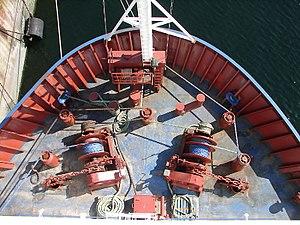
La plage avant du transporteur de colis lourds La Paimpolaise, avec les apparaux de mouillage